Bat-Sheva Zeisler

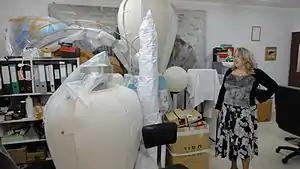
Bat-Sheva Zeisler

Bat-Sheva Zeisler is an Israeli vocalist, actress, and voice teacher. She sings in the soprano range.